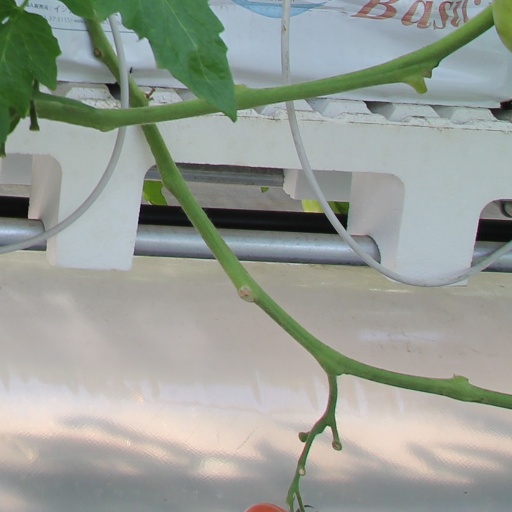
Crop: tomato